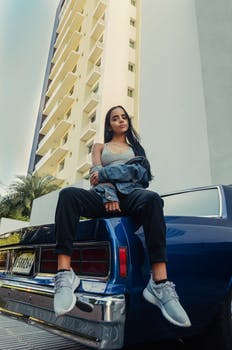
Label: No Watermark